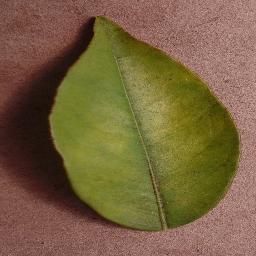
Label: Orange___Haunglongbing_(Citrus_greening)